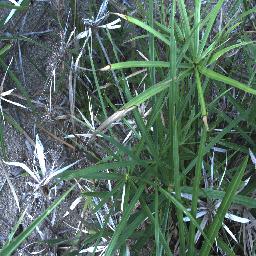
Label: negative